Trutnov District

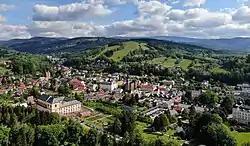
Vrchlabí and surrounding landscape

Trutnov District borders Poland in the north. The territory of the district has a highly fragmented terrain with large differences in height. The mountain massif in the north gradually turns into uplands that continues to the south of the district. The territory extends into five geomorphological mesoregions: Giant Mountains (north), Giant Mountains Foothills (centre), Broumov Highlands (northeast), Jičín Uplands (south) and East Elbe Table (small part in the south). The highest point of the district and of the entire country is the mountain Sněžka in Pec pod Sněžkou with an elevation of , the lowest point is the river bed of the Elbe in Kuks at .